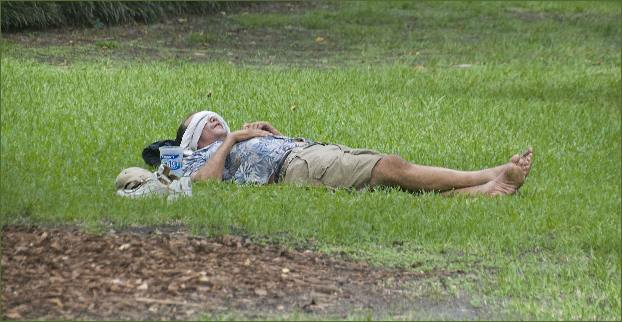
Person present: Yes